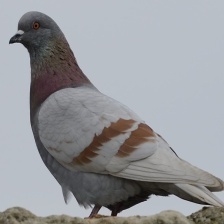
Species: ROCK DOVE
Scientific name: COLUMBA LIVIA